Question: Please indicate a possible affordance area of the baseball bat that can be used for holding
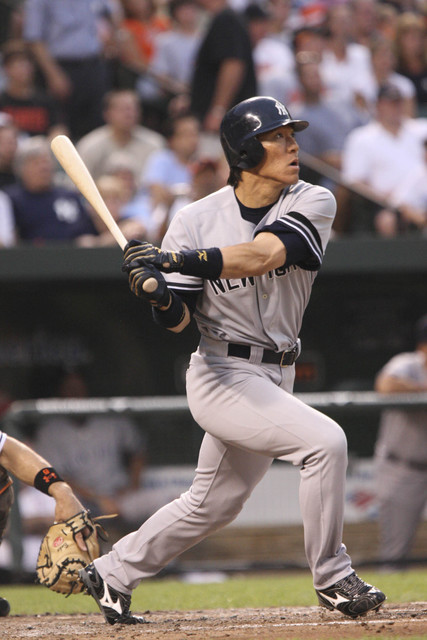
Answer: [106.132, 211.93, 187.535, 315.789]